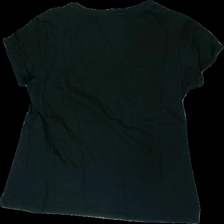
View: back
Type: T-shirt
Category: Ladies
Brand: Lager 157
Colors: White, Black
Material: 100% cotton
Pattern: Other
Cut: Regular
Size: M
Season: All
Price range: <50
Recommended usage: Reuse
Comment: quote